Mani Krishnaswami

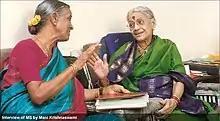
Smt.M.S.Subbu Lakshmi & Smt.Mani Krishna Swamy.

Krishnaswami was chosen by the government of India, and she performed music concerts in the Festival of India held in the then Soviet Union (1989) and in Germany (1991). She has rendered numerous music concerts both within India and in many other countries. She was a visiting faculty at San Francisco University for a short period.